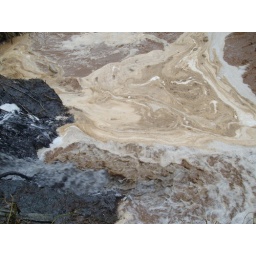
Polluted water from a leather tannery in Addis Ababa mixing with the Akaki river